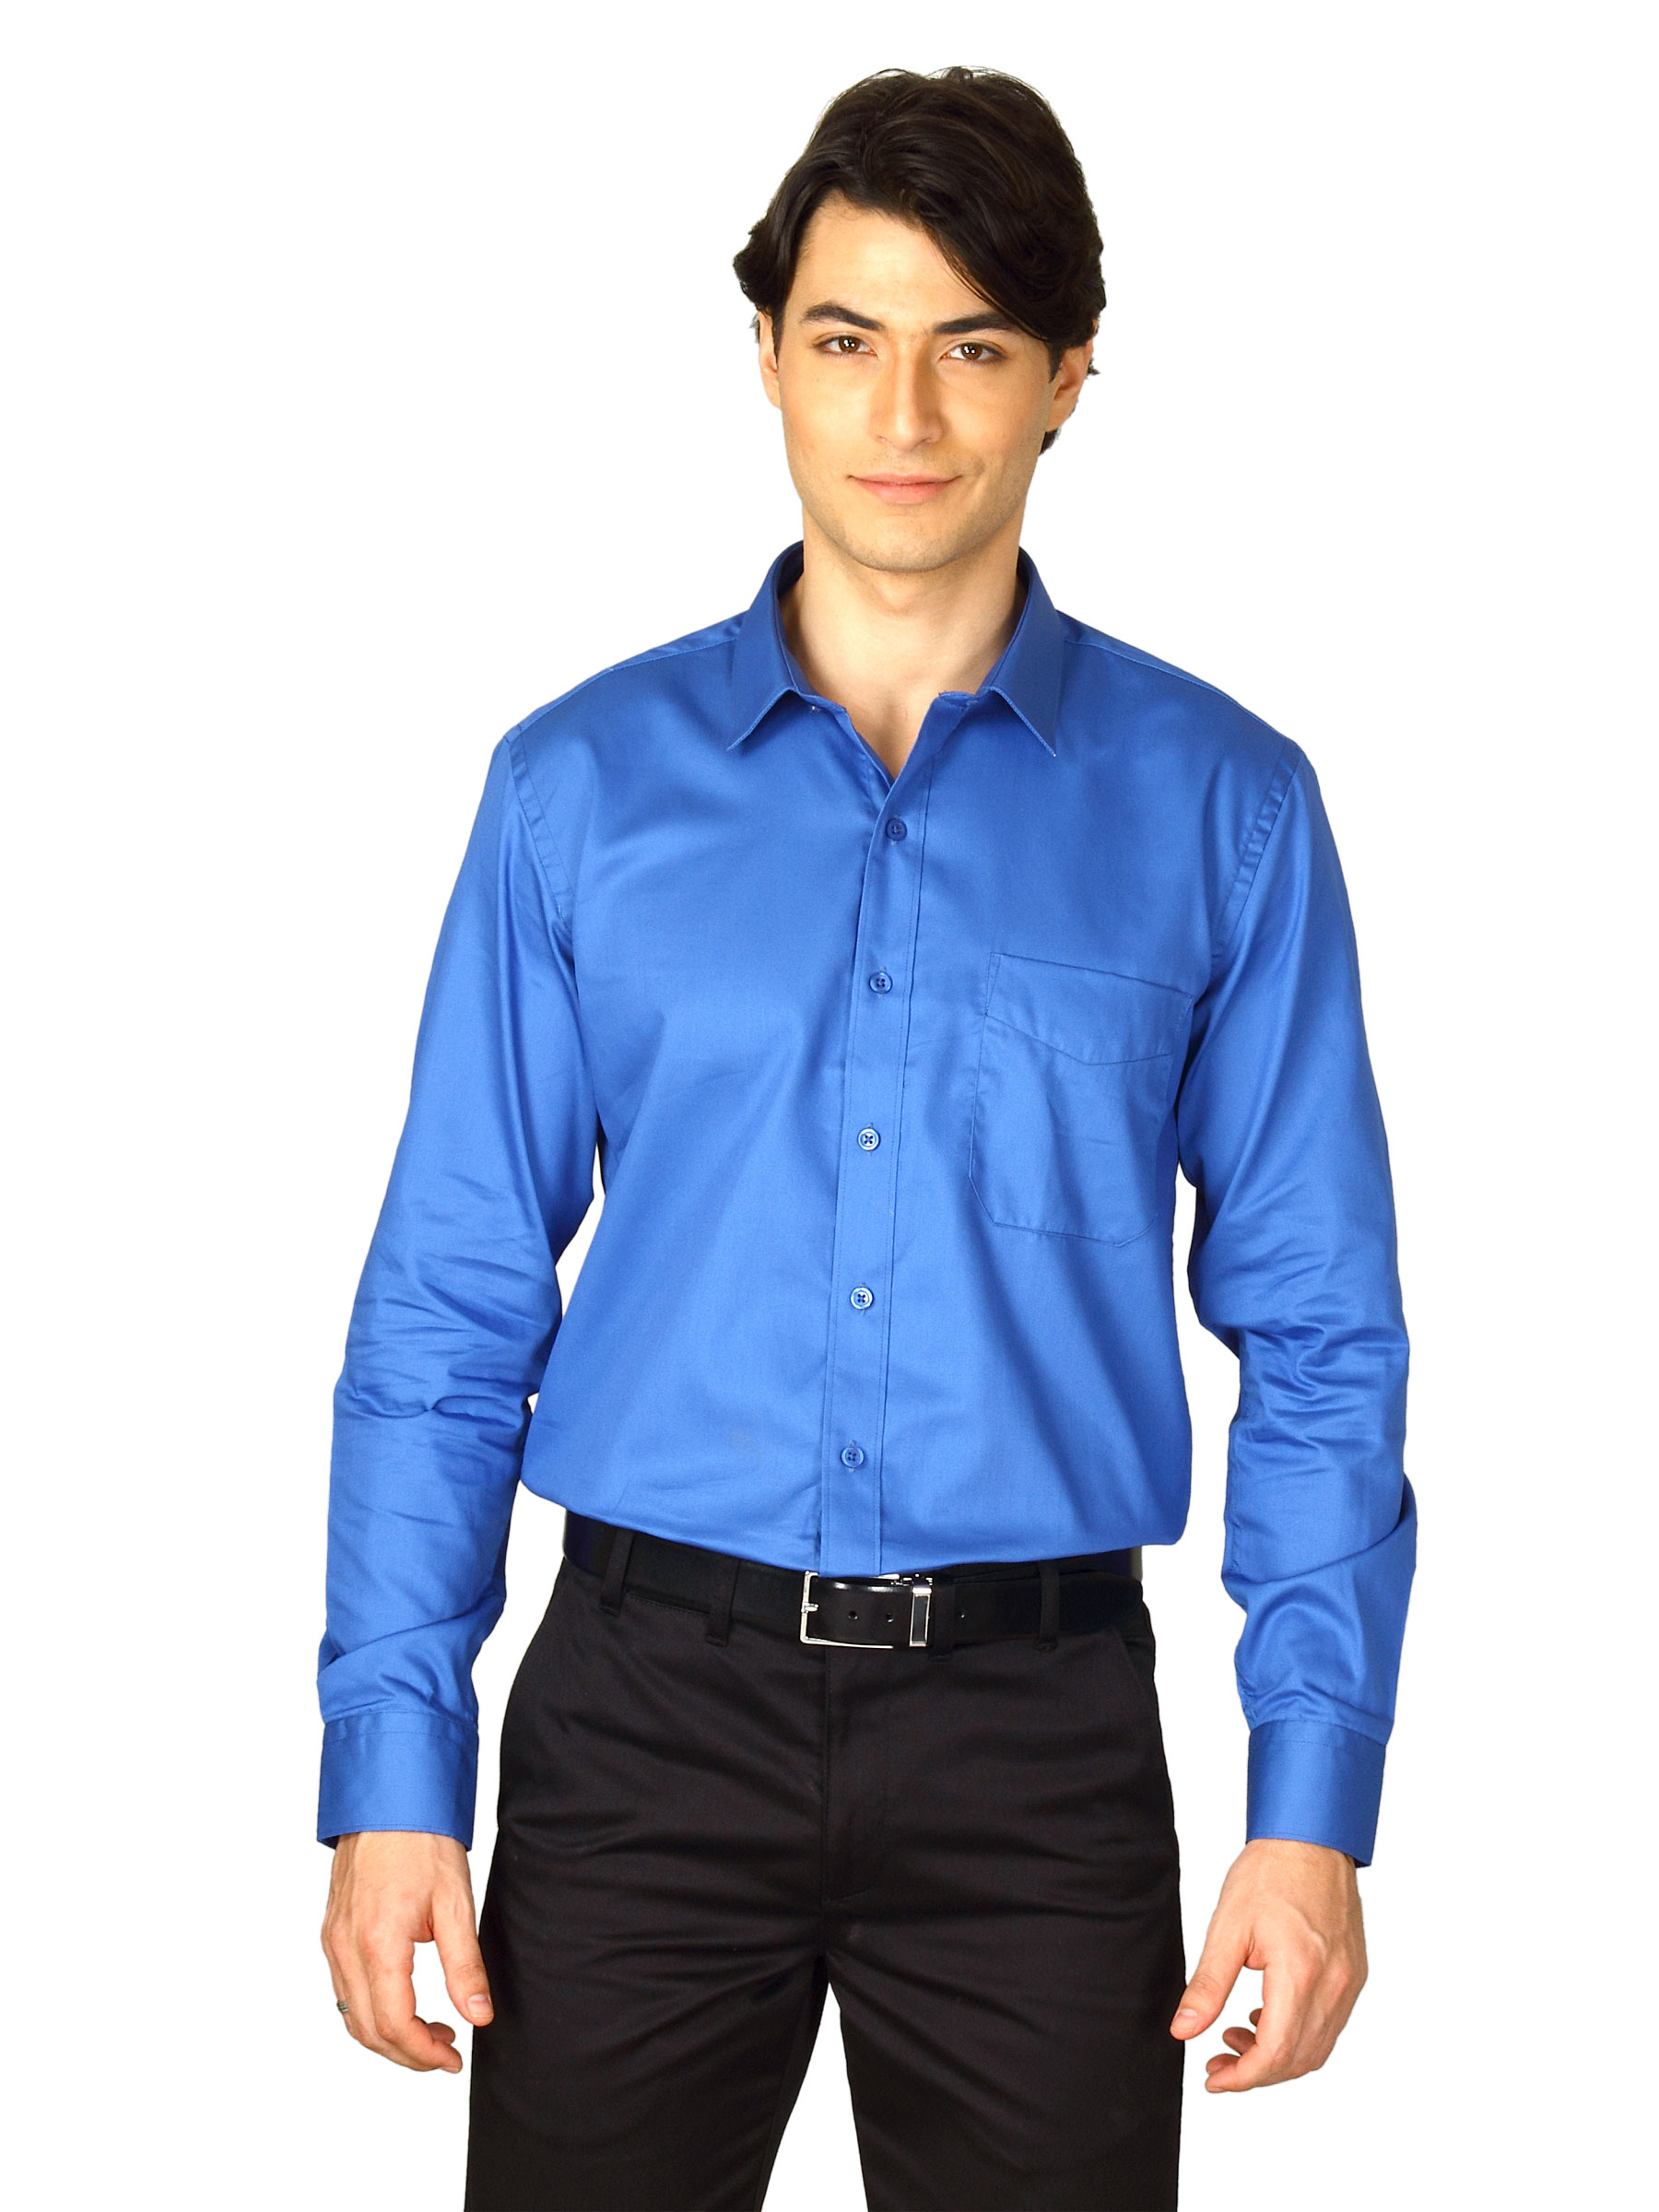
Mark Taylor Men Solid Blue Shirts
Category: Apparel / Topwear / Shirts
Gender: Men
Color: Blue
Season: Fall 2011
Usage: Casual